Legislative history of United States four-star officers, 1947–1979

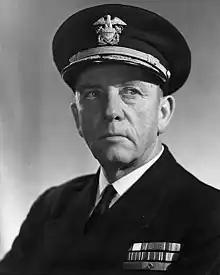
Alan G. Kirk received the first tombstone promotion to four-star admiral when he retired to accept a diplomatic appointment as ambassador to Belgium and Luxembourg.

The Officer Personnel Act of 1947 permanently authorized the President to retire three- and four-star officers in their highest active-duty grades, with the consent of the Senate. Previously such officers retired in their permanent two-star grades unless Congress passed special legislation to the contrary. Since three- and four-star officers originally received the same retired pay as a two-star officer, the higher retired ranks were largely honorary until the O-9 and O-10 pay grades were created in 1958.